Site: brandenburg
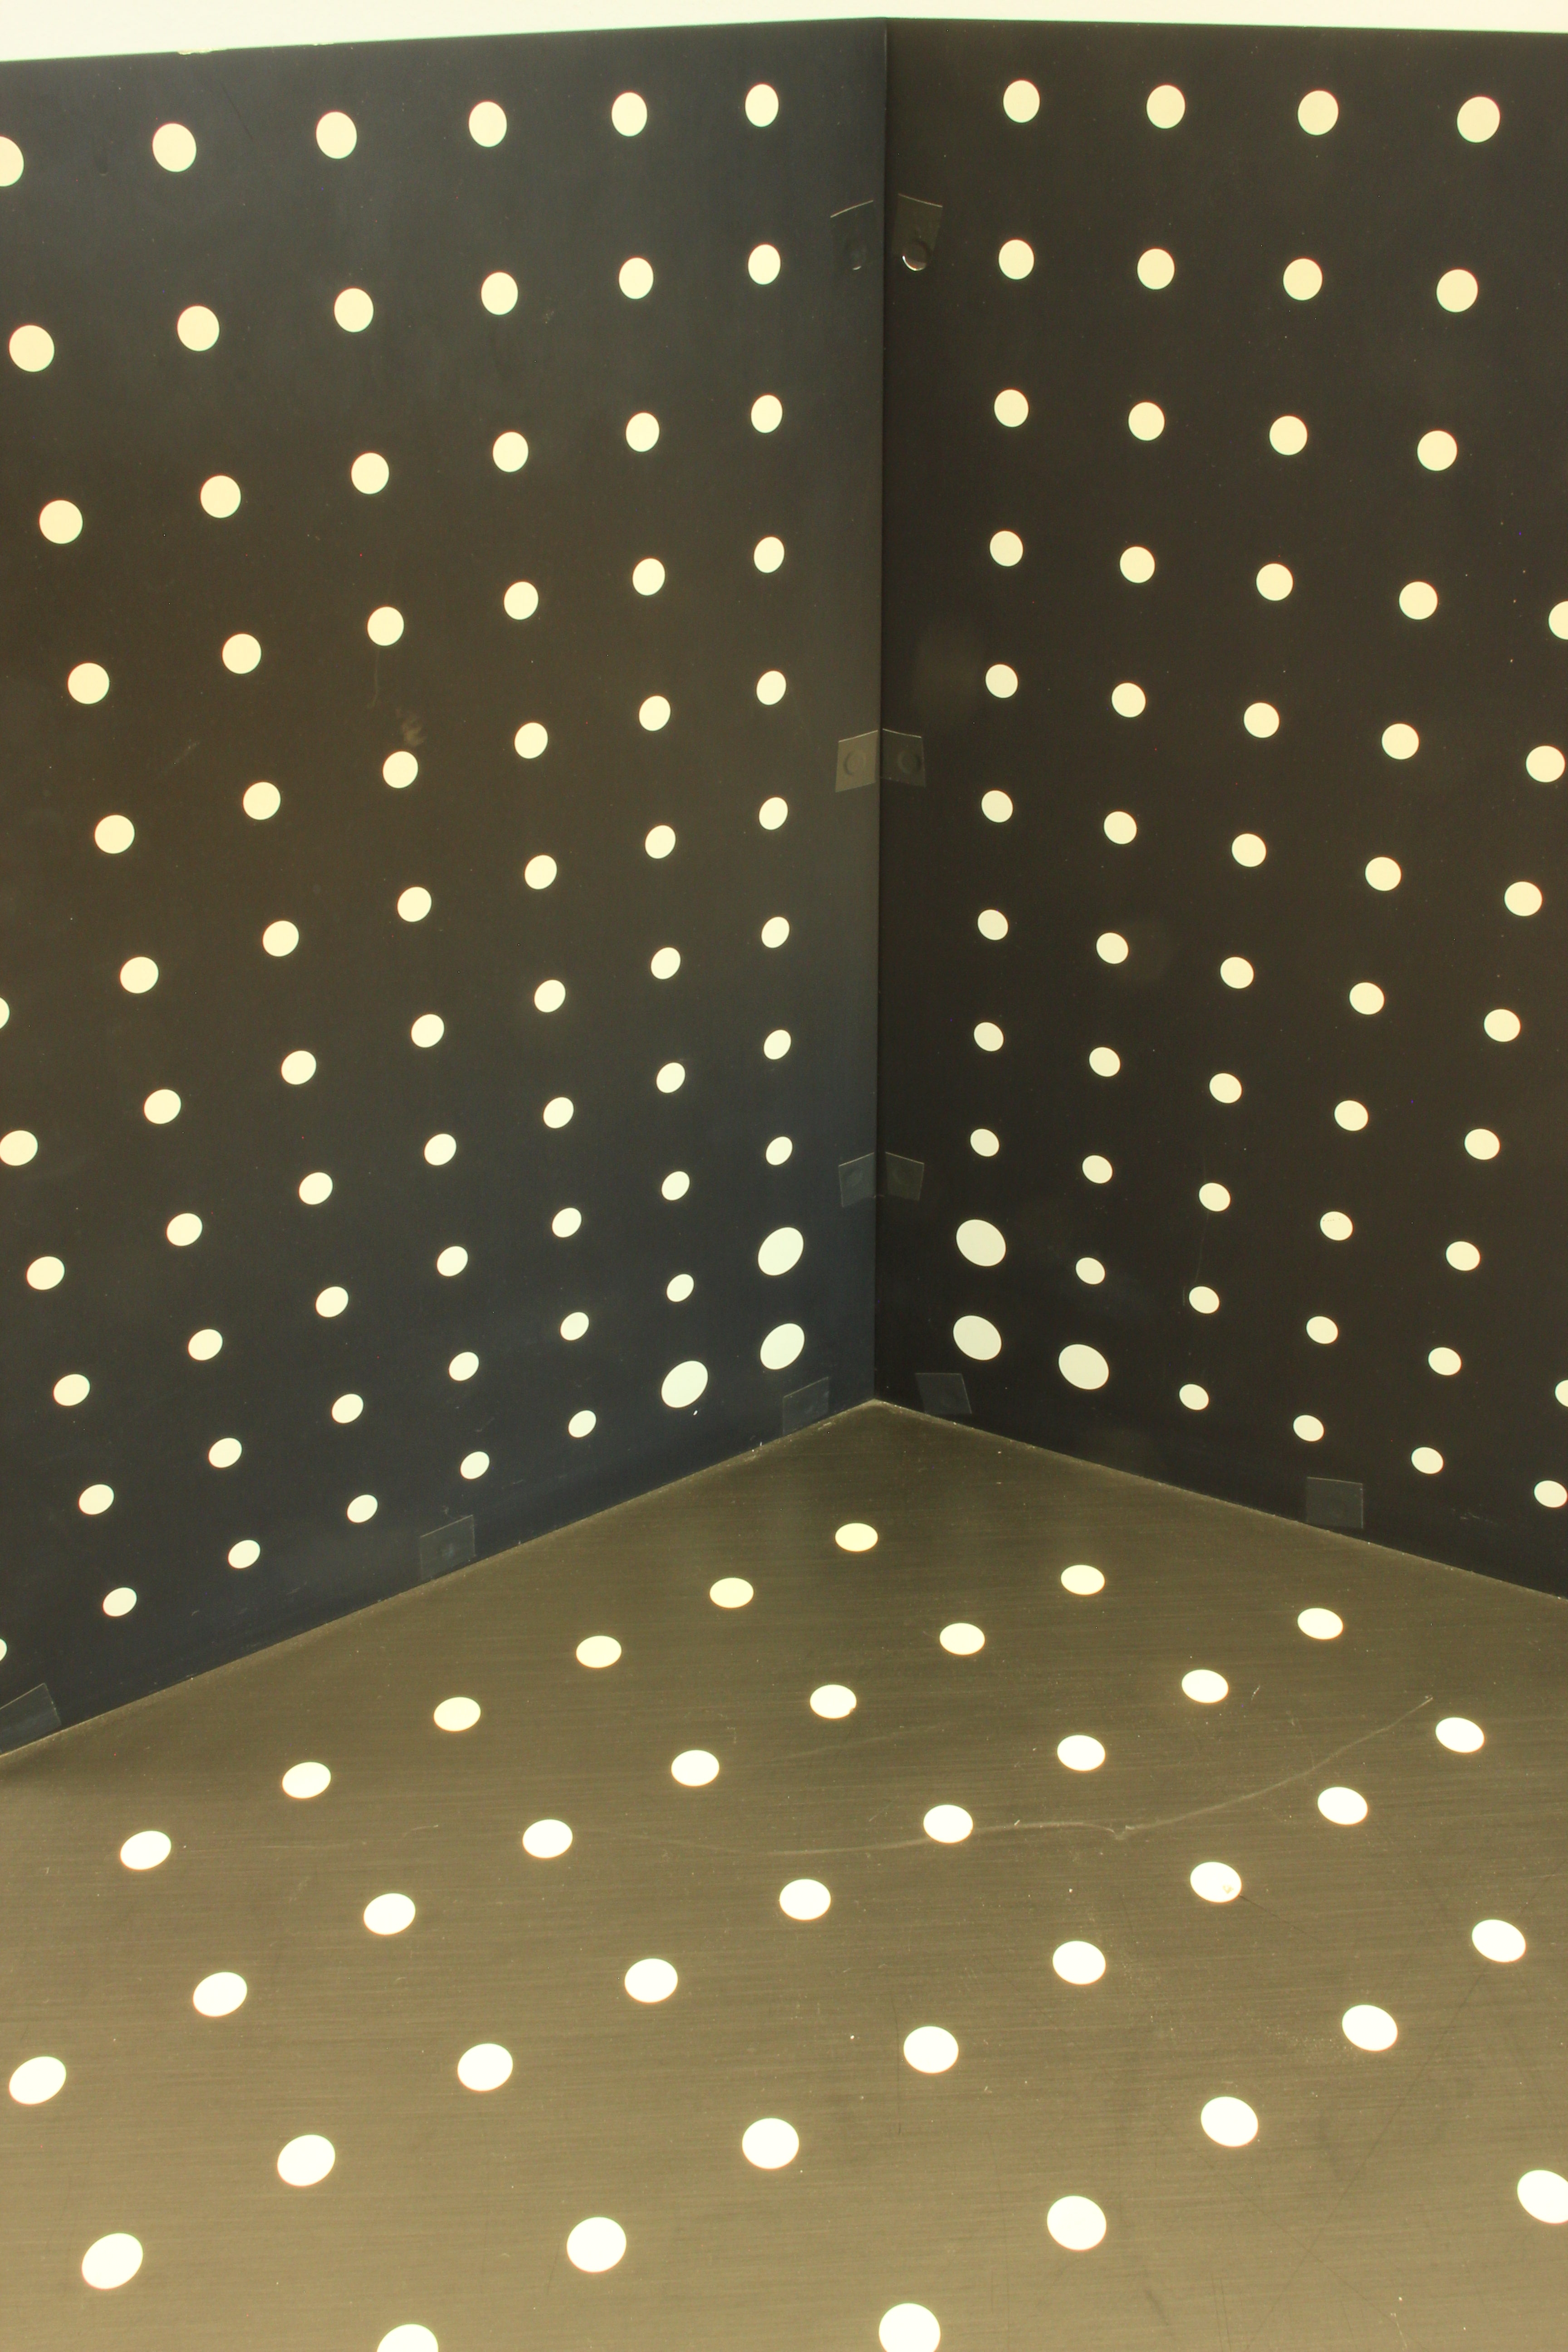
Growth stage (BBCH 72): Development of fruit